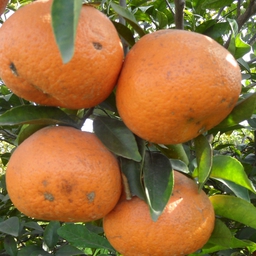
Plant part: fruit
Disease: black_spot